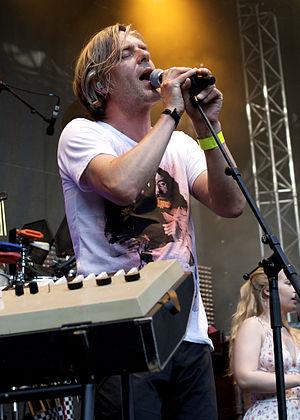
Le Canon de la culture danoise consiste en 108 œuvres d'exception censées représenter le cœur de la culture danoise, et réparties en huit catégories : architecture, arts plastiques, design, cinématographie, littérature, musique, spectacle vivant, et culture enfantine. Sur l'initiative du Ministre de la Culture Brian Mikkelsen en 2004, il fut mis au point par une série de comités sous les auspices du ministère de la Culture entre 2006 et 2007 comme "une collection et présentation des plus grands et plus importantes pièces de l'héritage culturel du Danemark". Chaque catégorie contient douze œuvres.